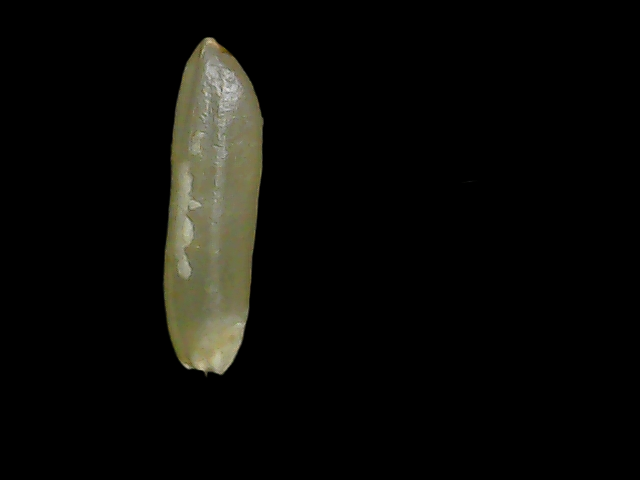
Rice variety: Binadhan19